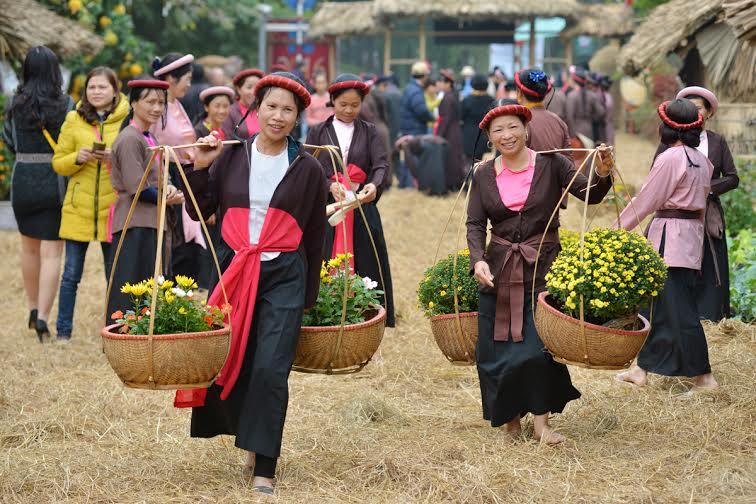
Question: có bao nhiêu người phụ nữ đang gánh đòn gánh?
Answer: có hai người đang gánh đòn gánh